Khedda

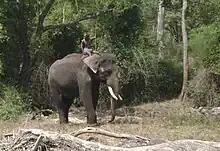
A trained elephant

To prevent elephants from going astray, big fires were lit, shouting done, drums beaten and gun shots fired to scare the elephants and keep them confined. Following this activity of keeping the elephants within the confined space, building of the enclosure was carried out. This enclosure, located in a camouflaged area along one of the main paths of the elephant, was built to dimensions of about diameter raised to a height of . The enclosure was fortified with slanting buttresses and ties. A highly secure entrance gate fitted with spikes was built. The entrance path to guide the elephants was done through two palisades. The herd of wild elephants, scared by din and sound and fire, were forced to go through the "funnel-shaped" route into the enclosure and then the gates were shut. Following the capture in the trap, elephants were denied food, forced to starve and were even injured, which made them weak. Thus confined into the khedda the wild elephants were then approached by the mahouts with the trained elephants to pacify them.